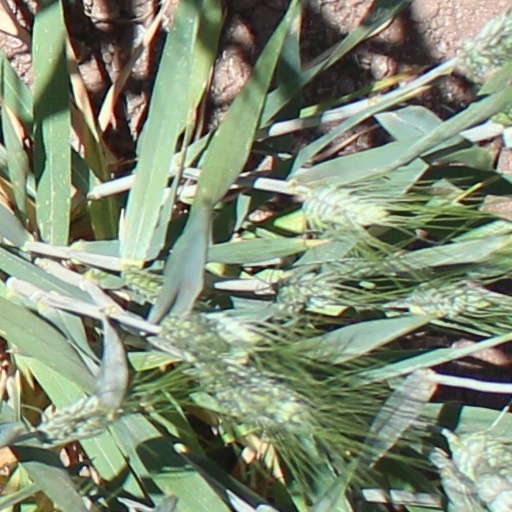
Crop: wheat